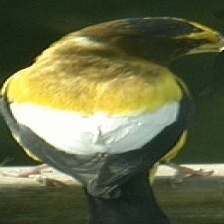
Species: EVENING GROSBEAK
Scientific name: COCCOTHRAUSTES VESPERTINUS